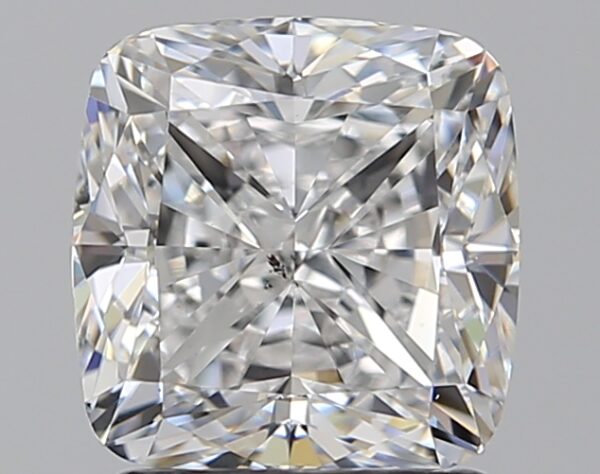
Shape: cushion
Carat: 1.9
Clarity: SI1
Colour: E
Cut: VG
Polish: EX
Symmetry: EX
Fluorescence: F
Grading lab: GIA
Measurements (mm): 6.83 x 6.6 x 4.72